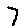
Label: 7